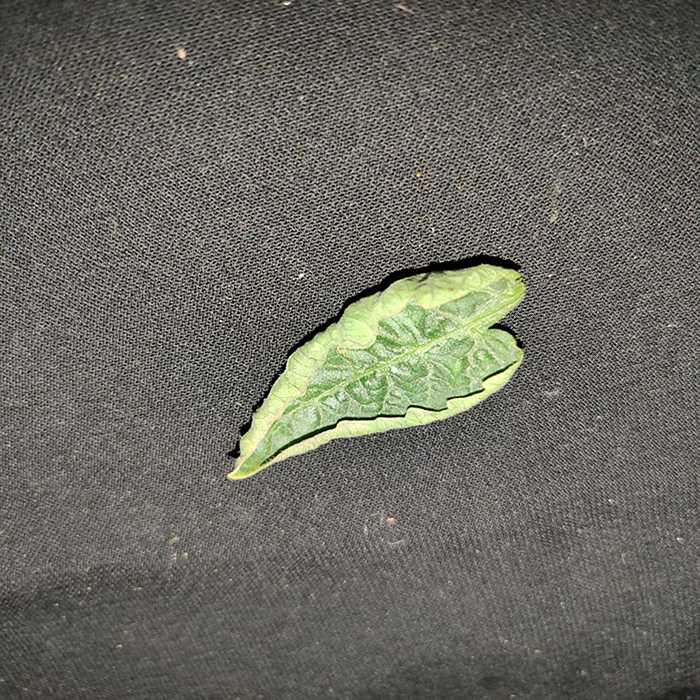
Plant: Tomato
Label: Tomato leaf curl virus